Pierre Bardou-Job

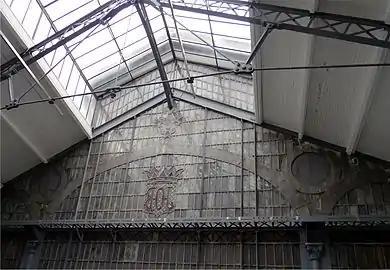
Skylight of the "Hôtel de l’Industrie du Papier a Cigarette

His brother Joseph Bardou had formed a separate company making "le Nil" cigarette papers, with a laughing elephant as its logo.